Suberosis

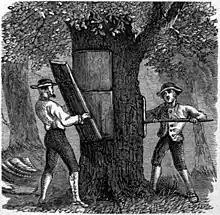
Cork workers are susceptible to suberosis from breathing in cork dust.

Suberosis is a type of hypersensitivity pneumonitis usually caused by the fungus "Penicillium glabrum" (formerly called "Penicillium frequentans") from exposure to moldy cork dust. "Chrysonilia sitophilia", "Aspergillus fumigatus", uncontaminated cork dust, and "Mucor macedo" may also have significant roles in the pathogenesis of the disease.